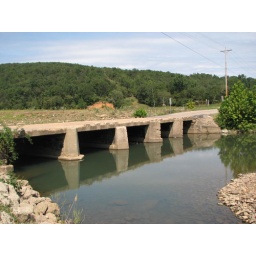
Low water bridge over Frog Bayou near Mountainburg, Arkansas.